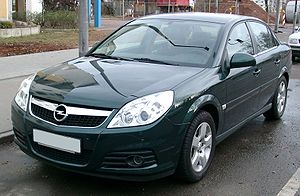
Opel Vectra C / Modelhistorie / Facelift
Opel Vectra C var en stor mellemklassebil fra den tyske bilfabrikant Opel og tredje generation af Opel Vectra-serien. Modellen blev præsenteret på Geneve Motor Show i marts 2002 som efterfølger for Vectra B, og var baseret på GMs Epsilon-platform.